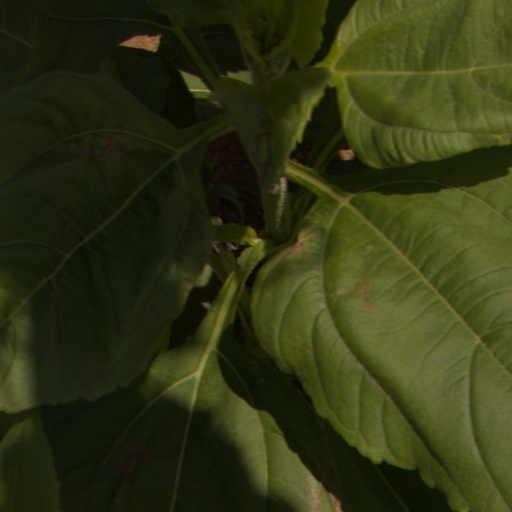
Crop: Jerusalem artichoke